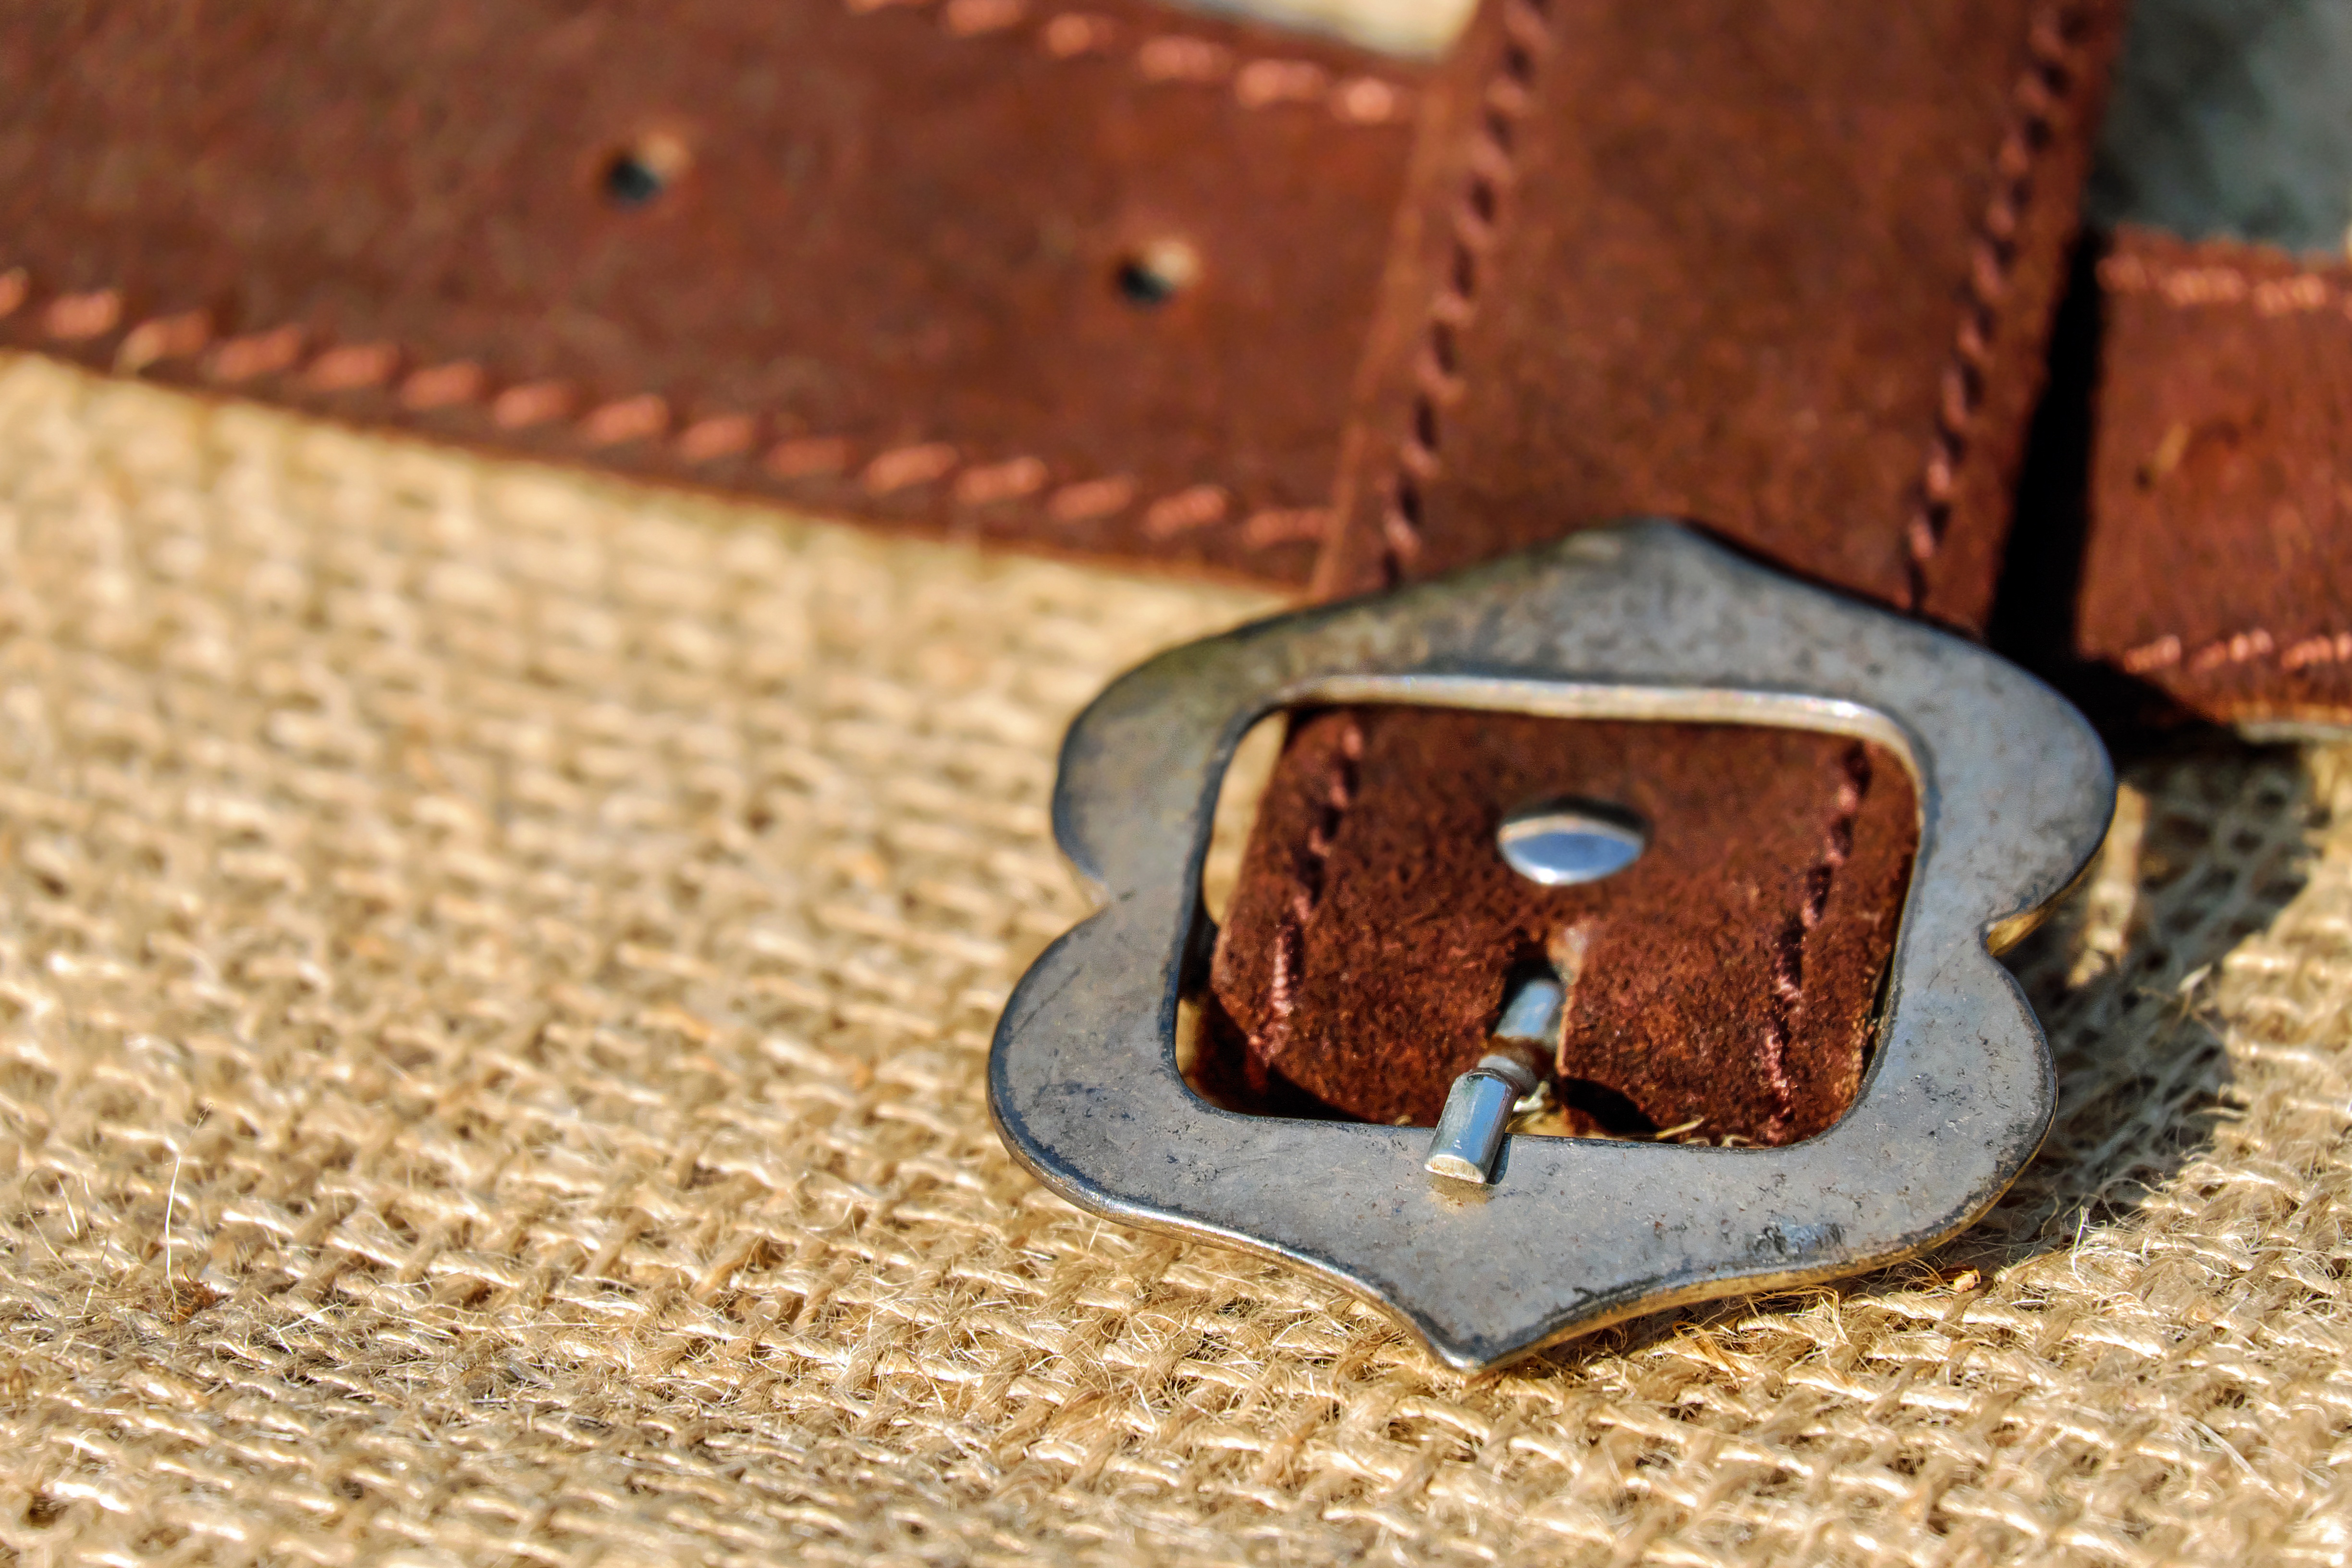
hand, leather, metal, brown, clothing, material, close up, costume, strap, belts, belt buckle, fashion accessory